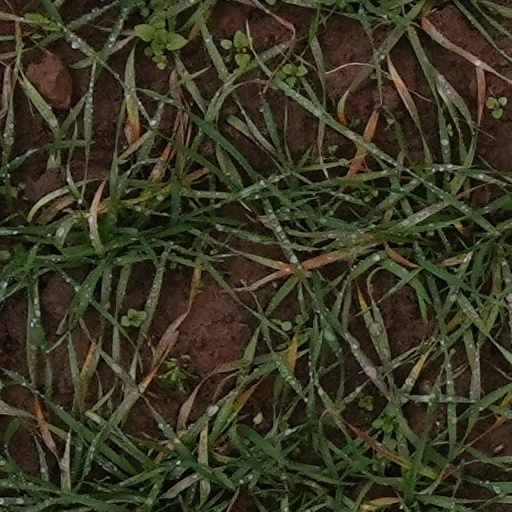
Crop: wheat